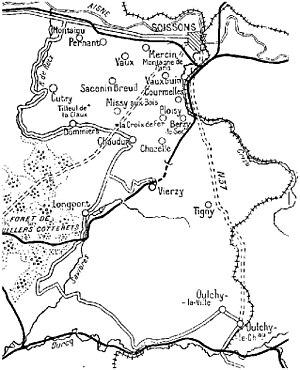
Le secteur de la montagne de Paris
La Montagne de Paris est une colline à l'ouest de Soissons.